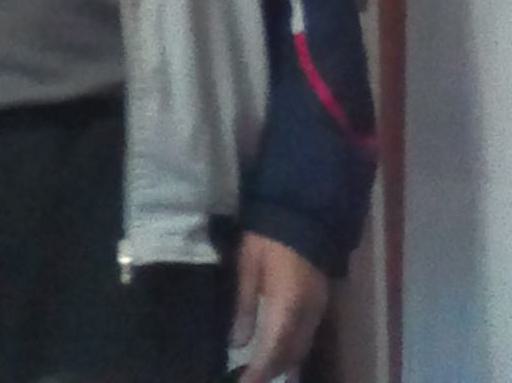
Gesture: no_gesture